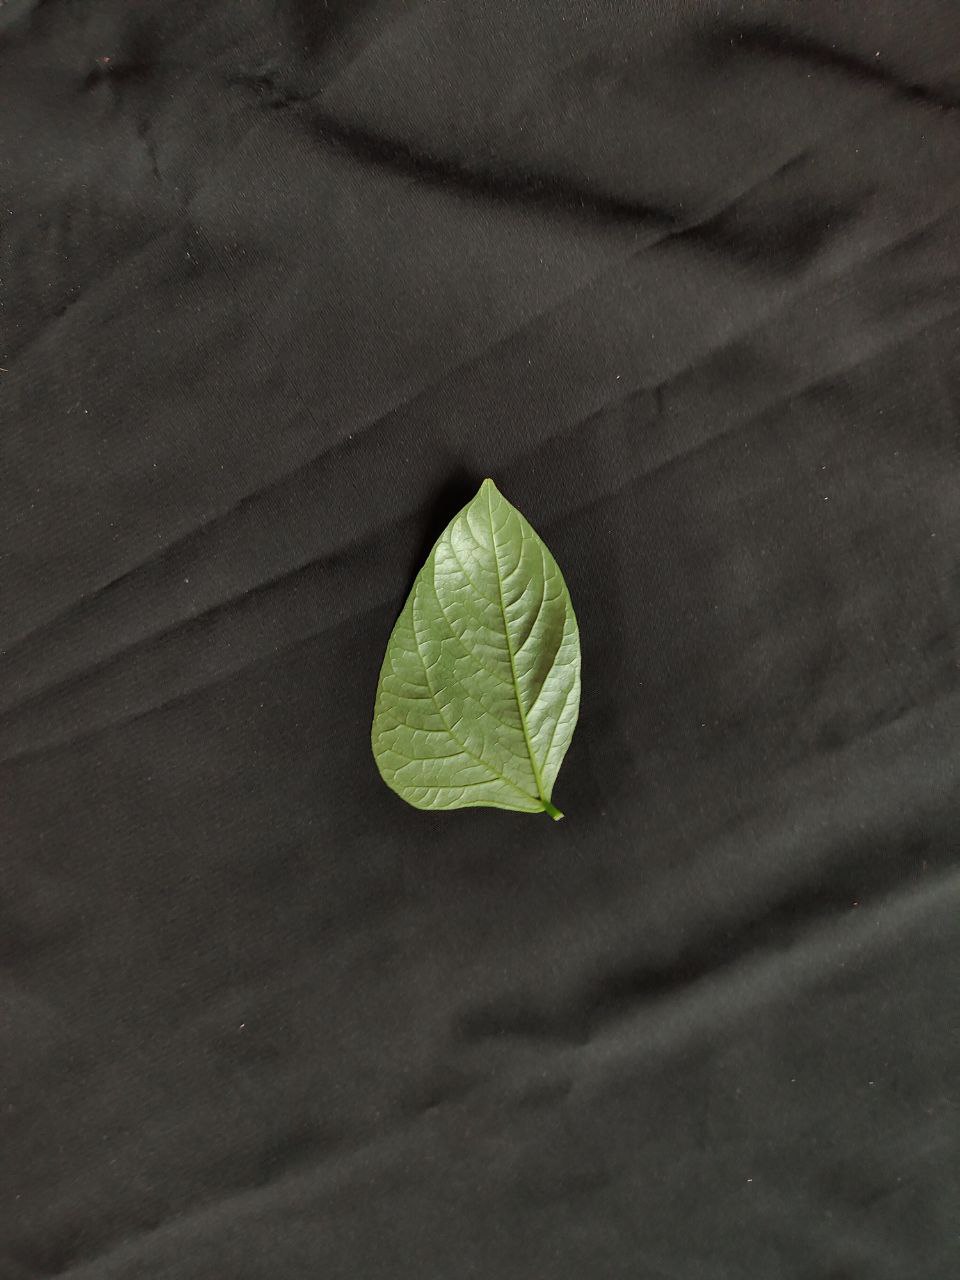
Crop: cowpea
Leaf condition: Fresh Leaf